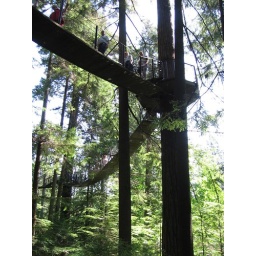
we got to walk around on platforms way up in the trees at the Capilano suspension bridge area